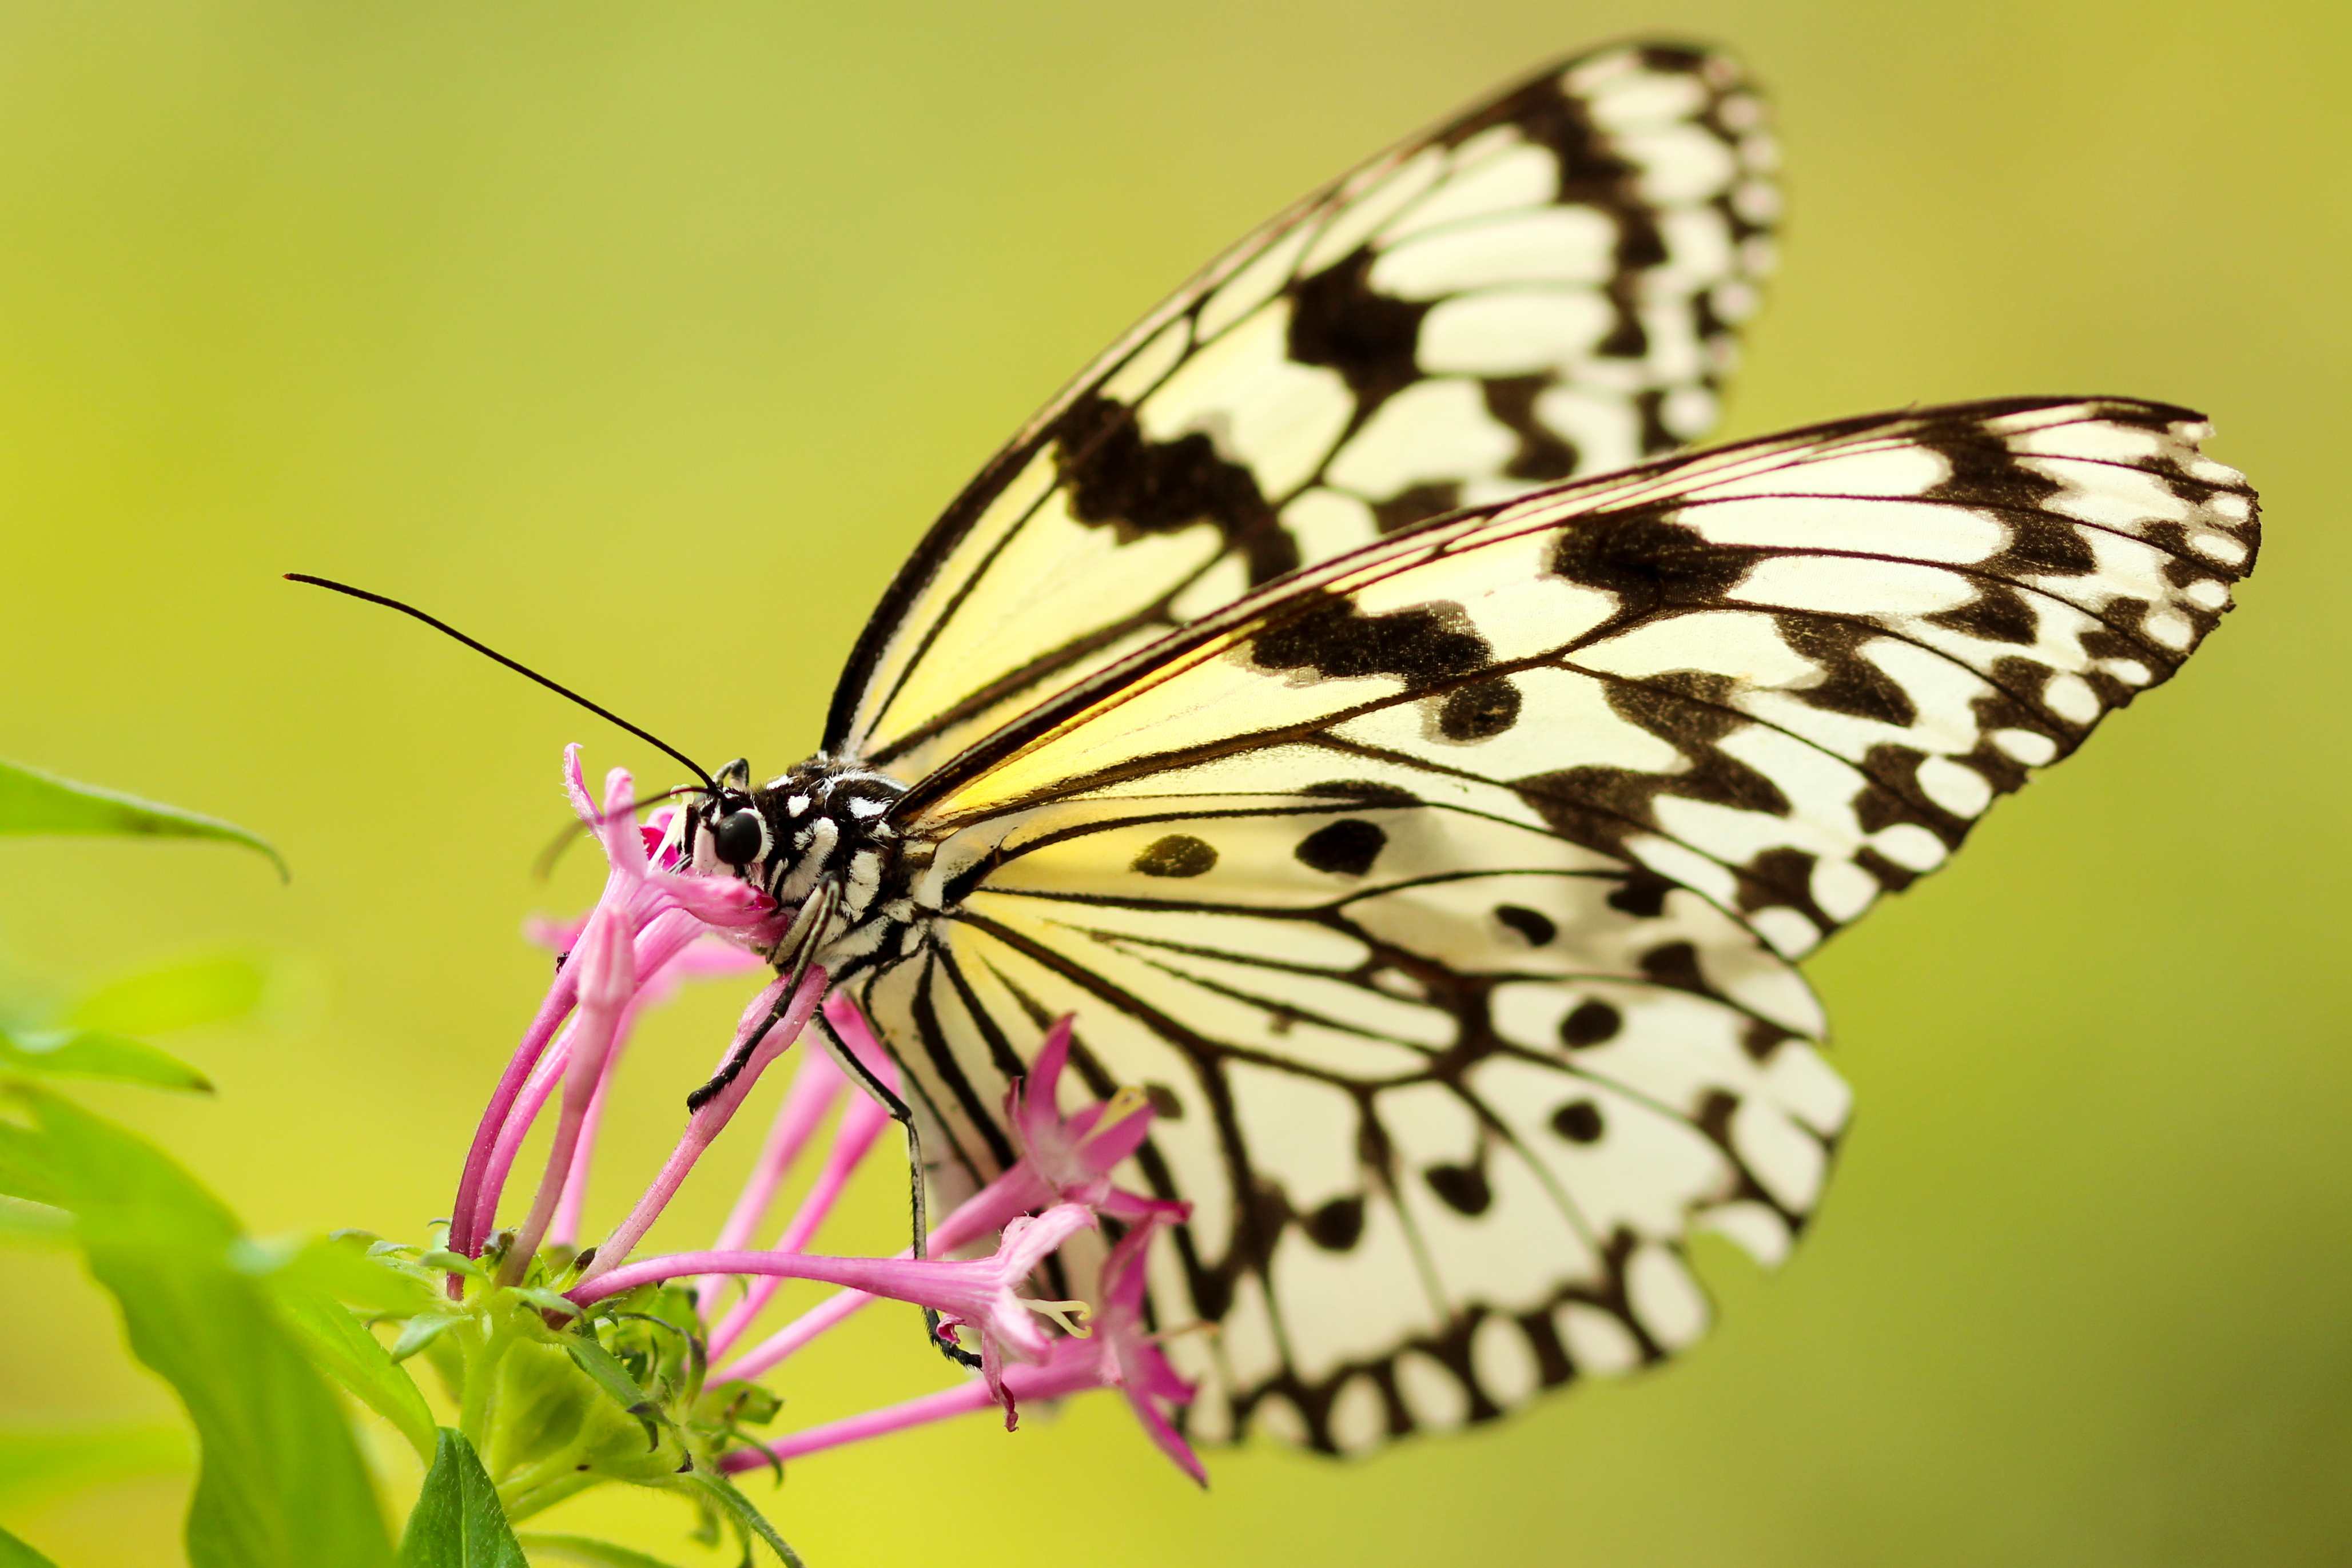
wing, photography, flower, insect, butterfly, pollinate, fauna, invertebrate, monarch, close up, nectar, pieridae, macro photography, arthropod, pollinator, moths and butterflies, lycaenid, brush footed butterfly, colias